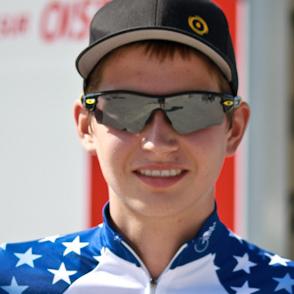
Age: 19